Lafayette Escadrille (film)

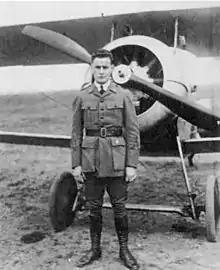
Corporal William Wellman and "Celia" Nieuport 24 fighter c. 1917 (one of a series of aircraft all named after his mother)

Relying on his own World War I service, Wellman wrote the original story, based on the actual exploits of a friend from the war years. Earning himself the nickname "Wild Bill", Wellman was first an ambulance driver in the Norton-Harjes Ambulance Corps, then joined the French Foreign Legion. On December 3, 1917, assigned as the first American fighter pilot to join N.87 "escadrille" in the Lafayette Flying Corps, Wellman went on to score three recorded "kills", along with five probables and to receive the Croix de Guerre with two palms.